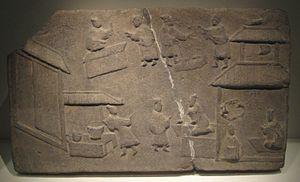
La dynastie Han régna sur la Chine de 206 av. J.-C. à 220 apr. J.-C. Deuxième des dynasties impériales, elle succéda à la dynastie Qin et fut suivie de la période des Trois Royaumes.